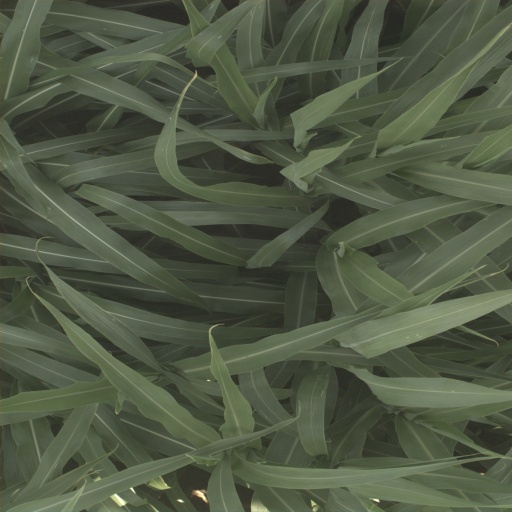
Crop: sorghum